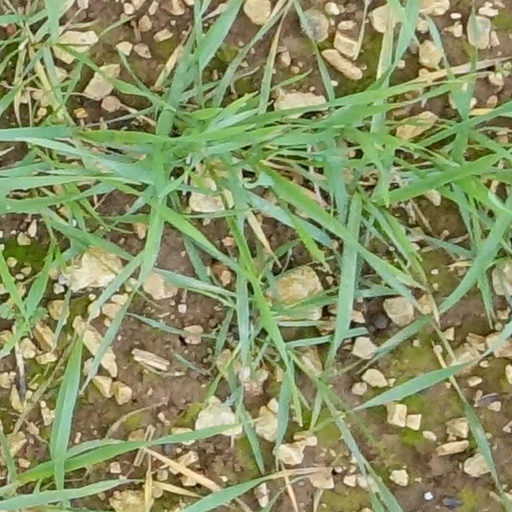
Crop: wheat